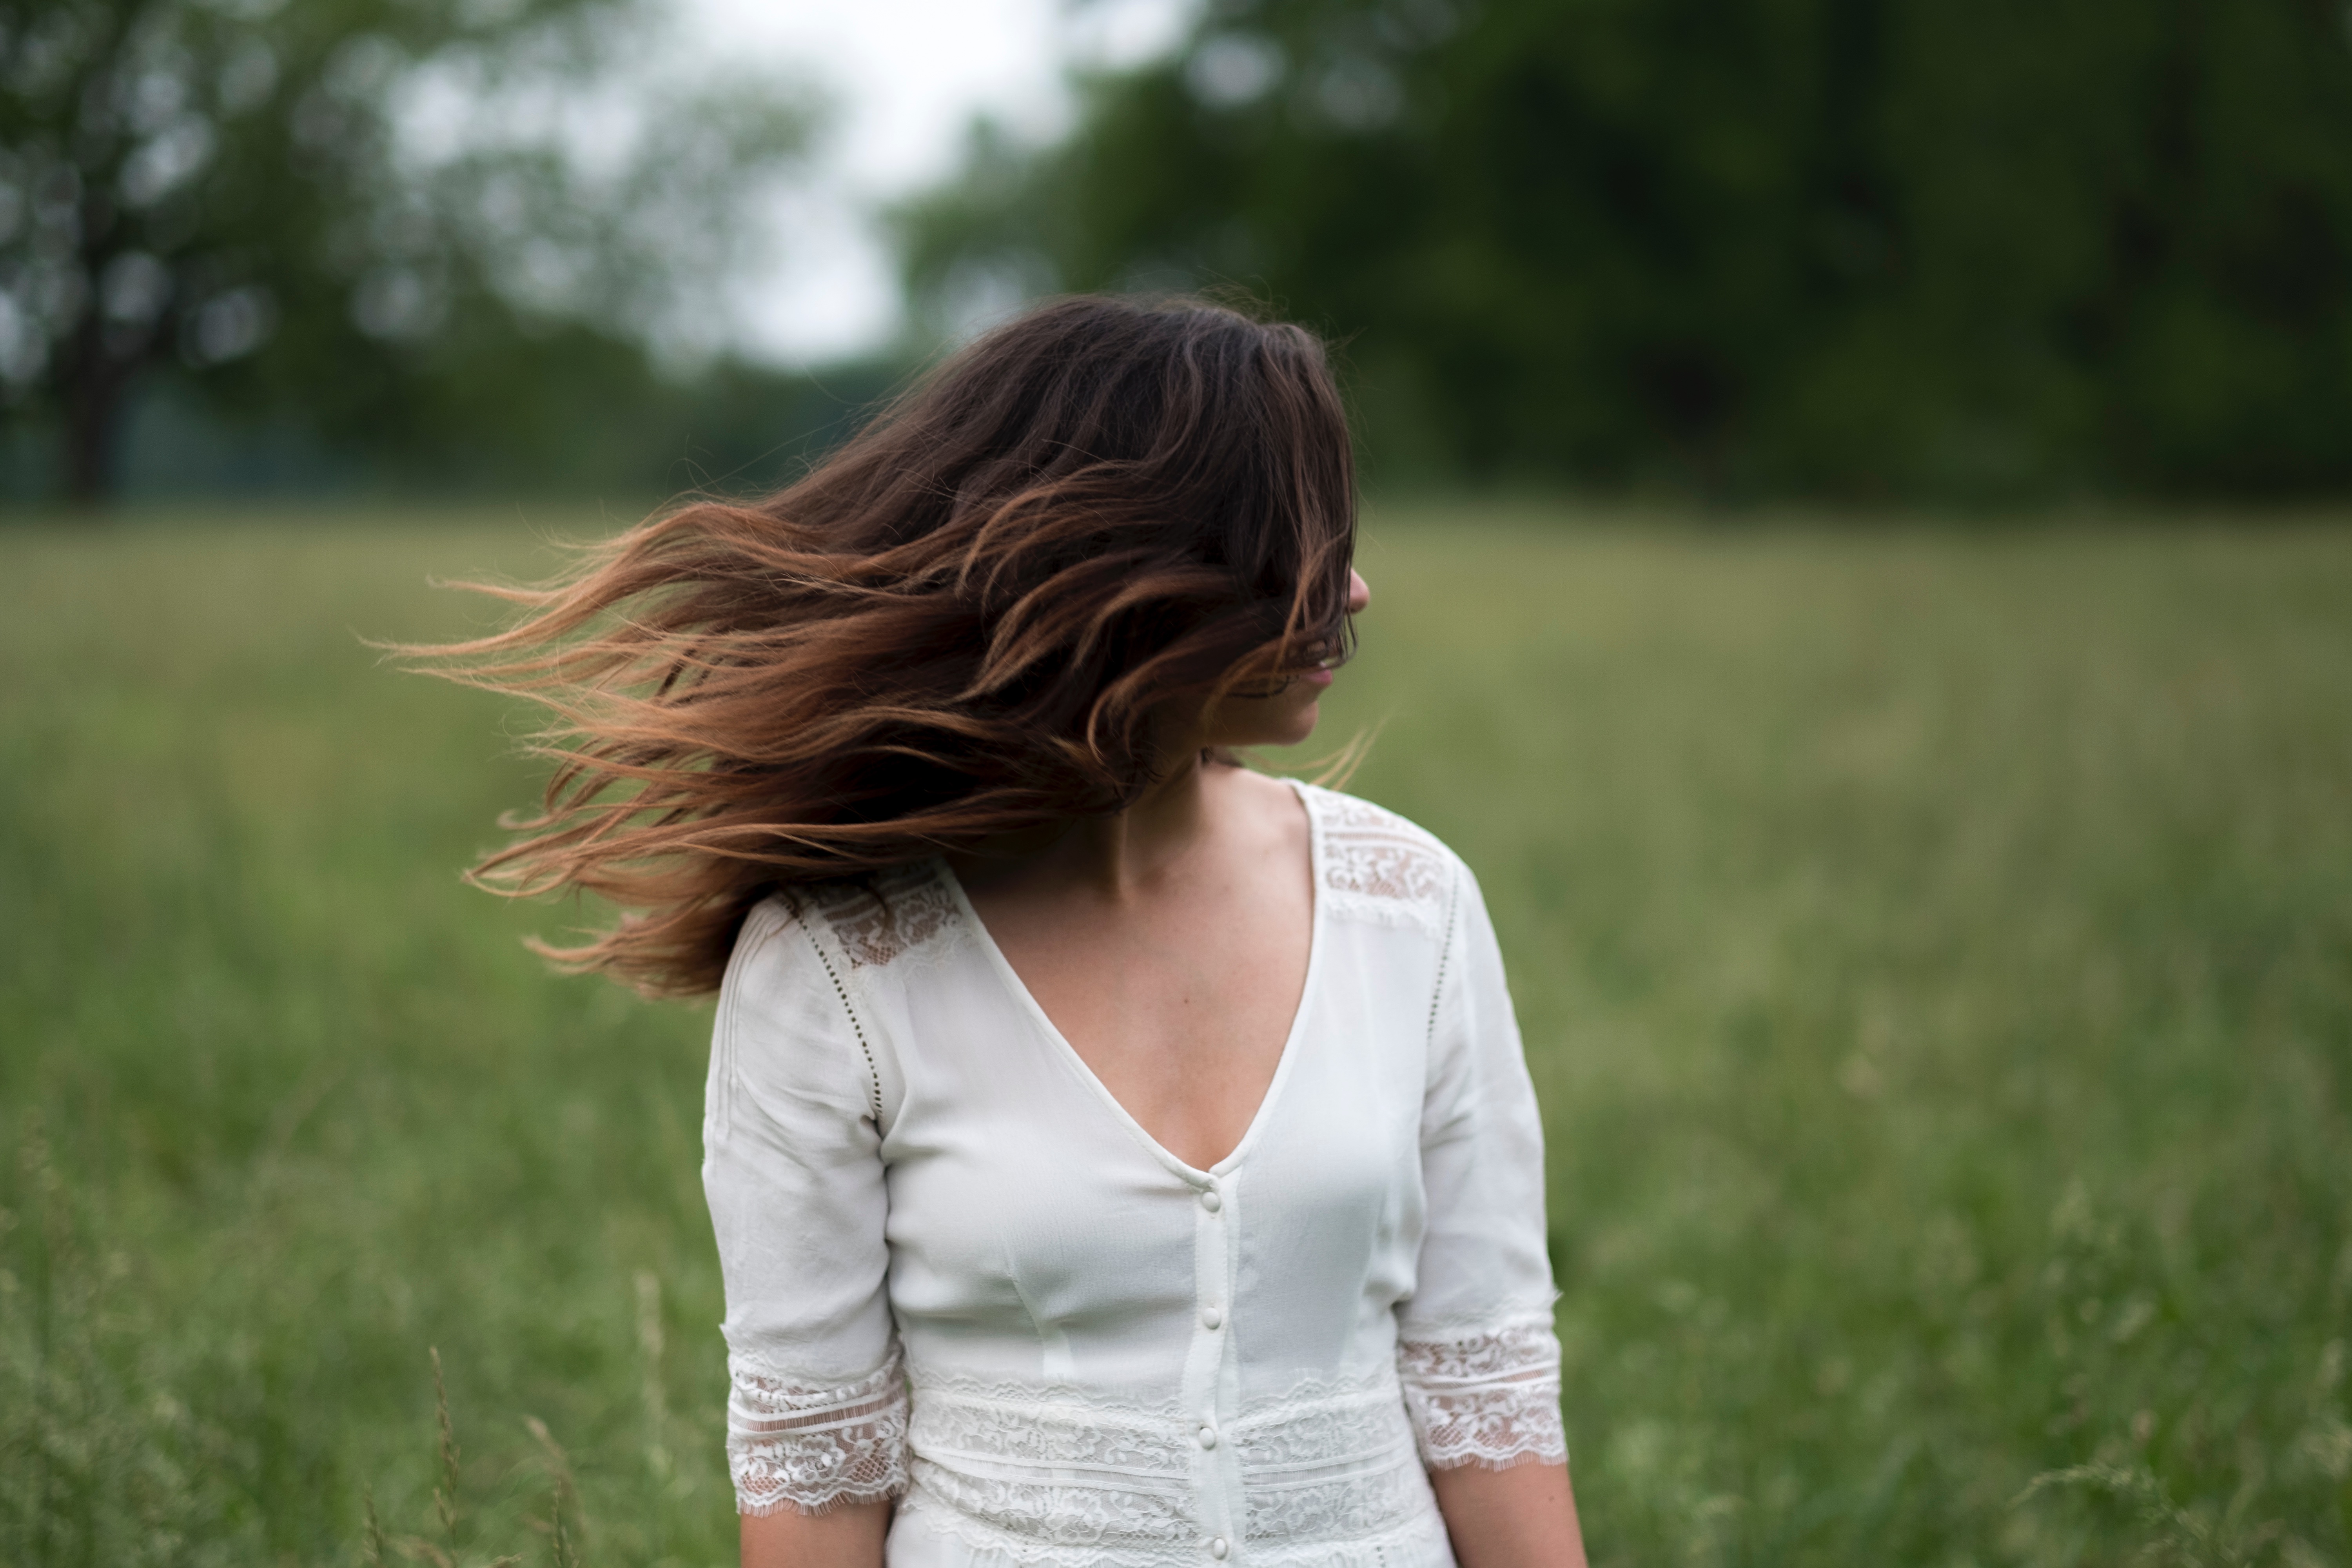
grass, person, girl, woman, hair, lawn, photography, meadow, sunlight, portrait, model, spring, green, romance, fashion, hairstyle, long hair, dress, photograph, beauty, emotion, interaction, photo shoot, brown hair, portrait photography